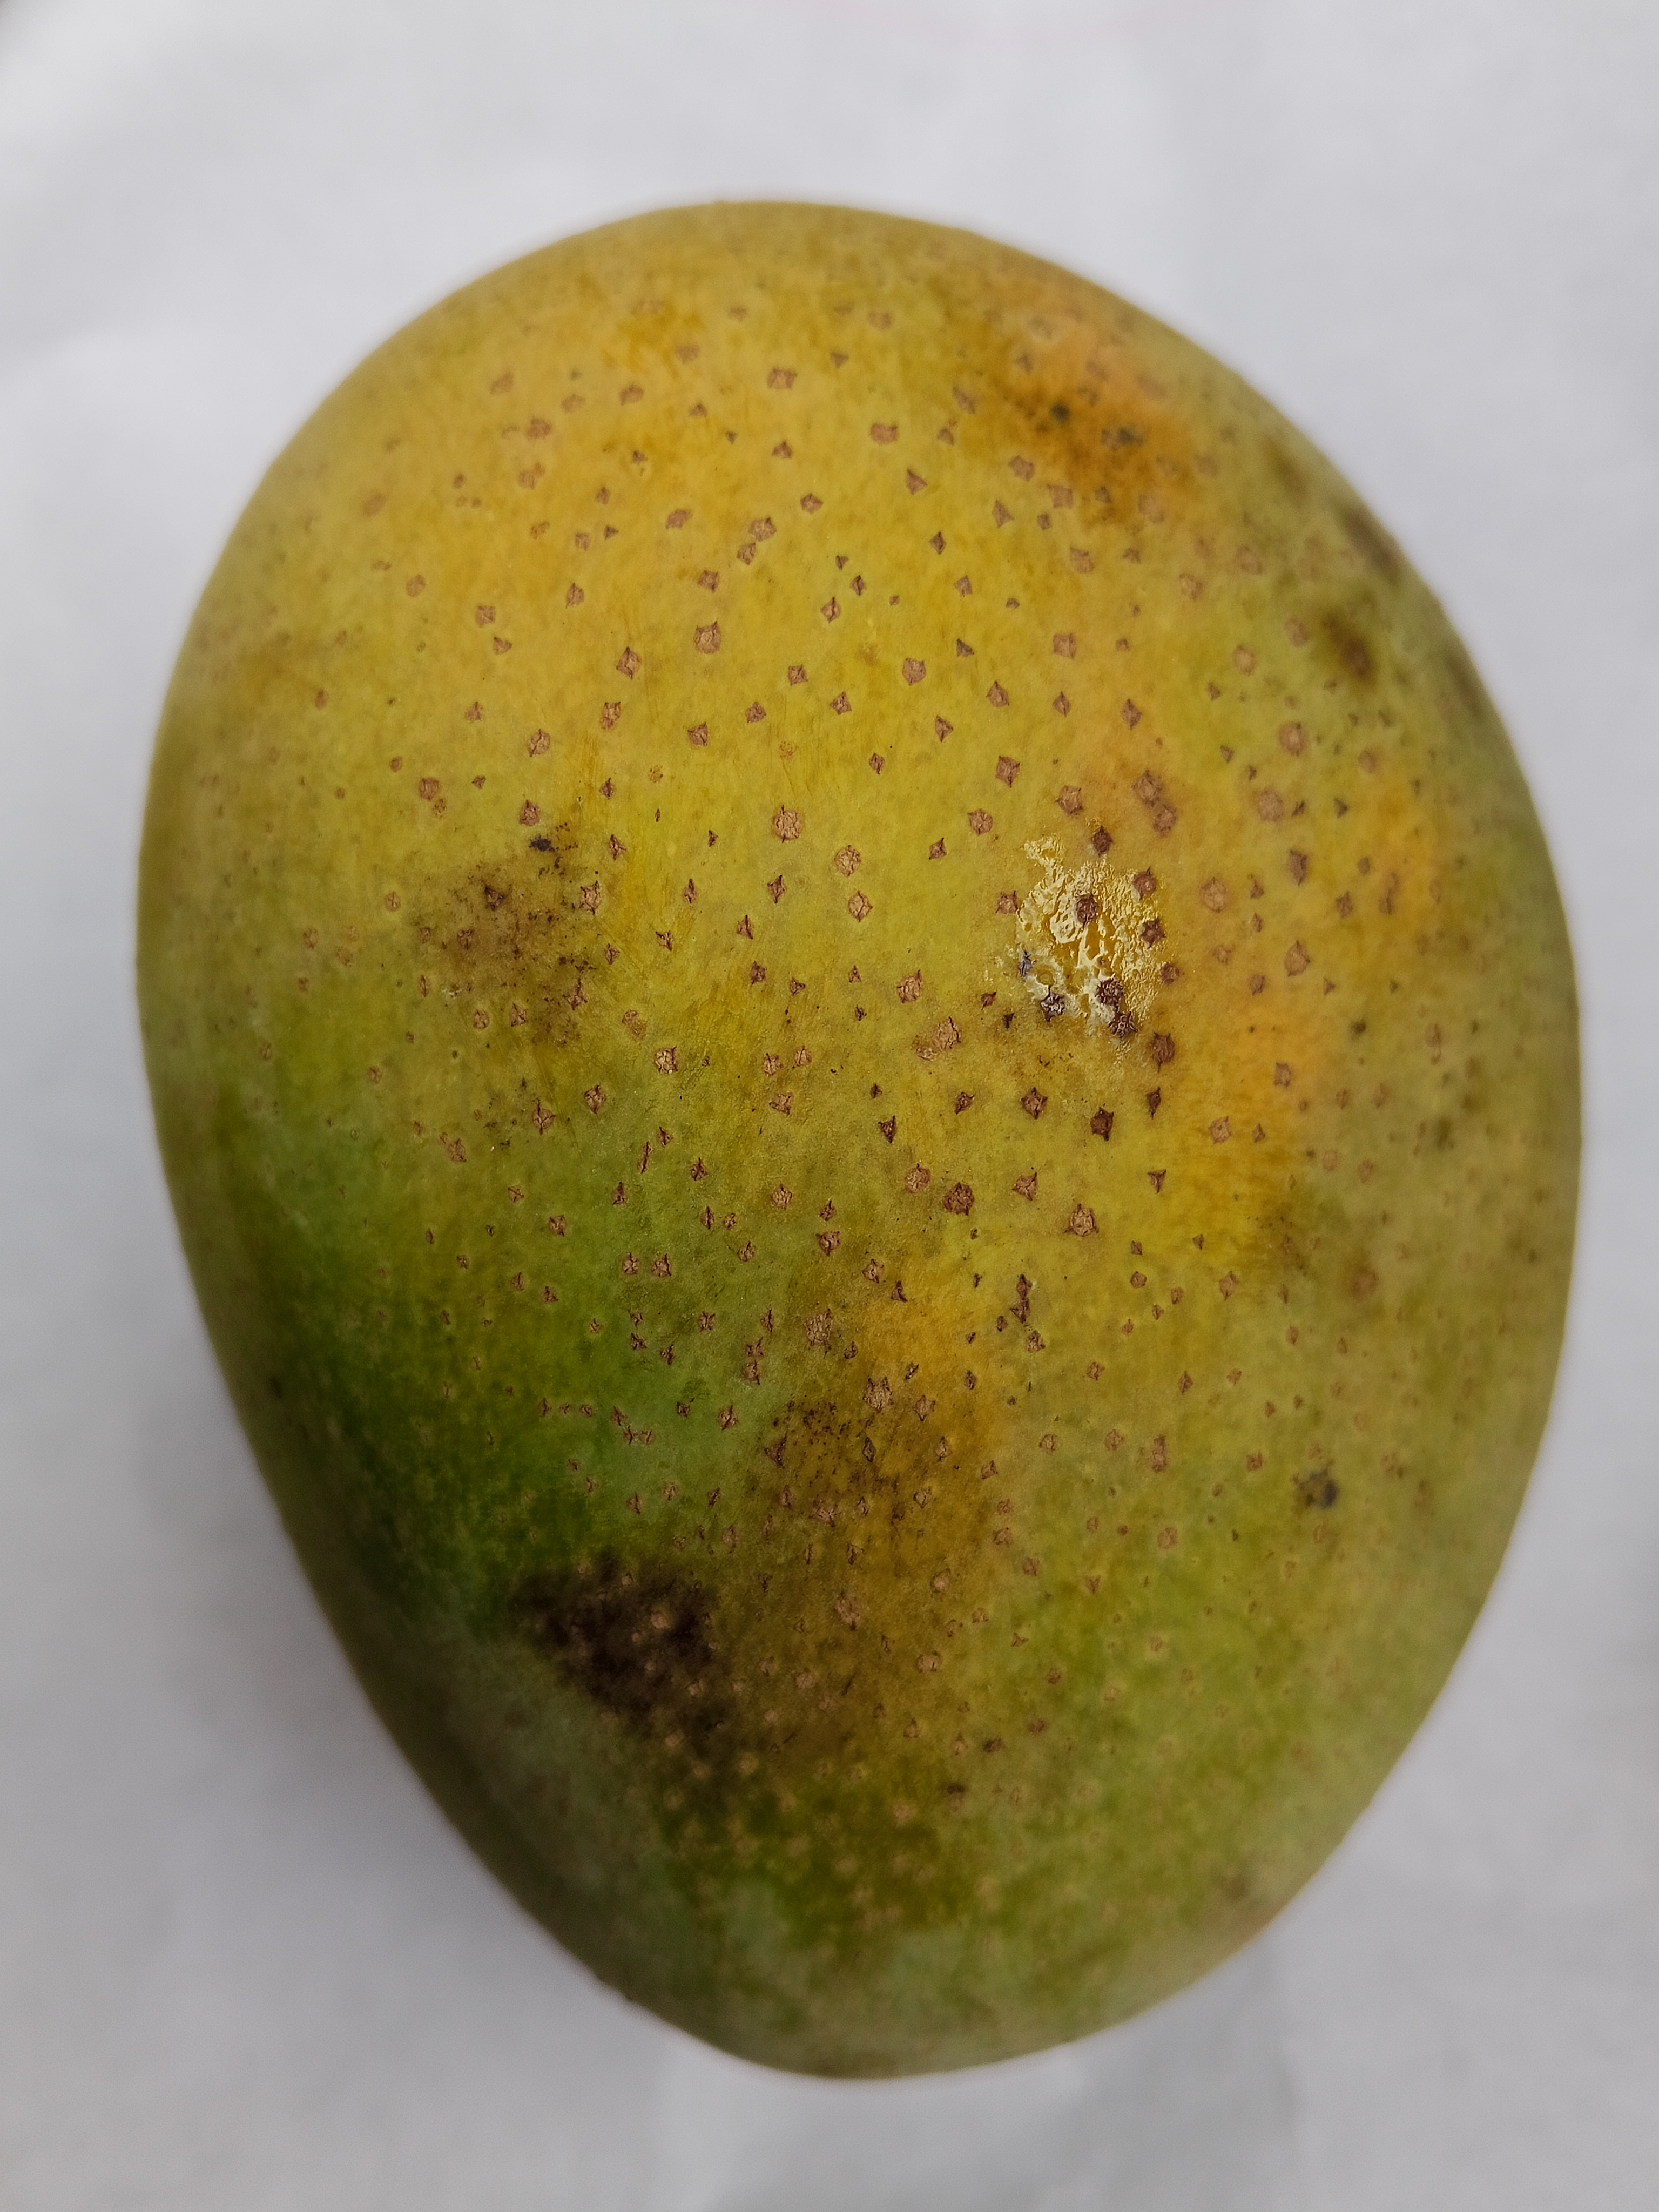
Mango variety: Himsagar